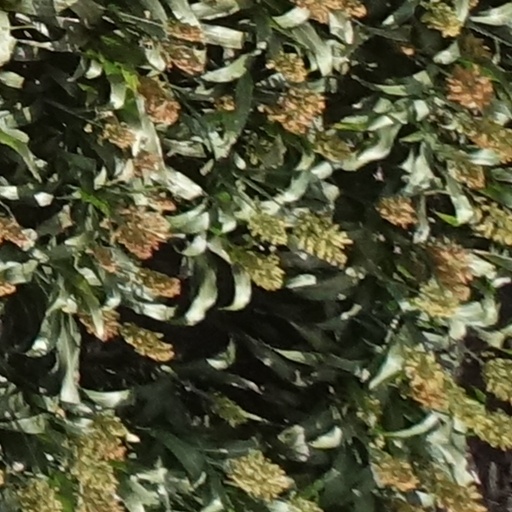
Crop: sorghum